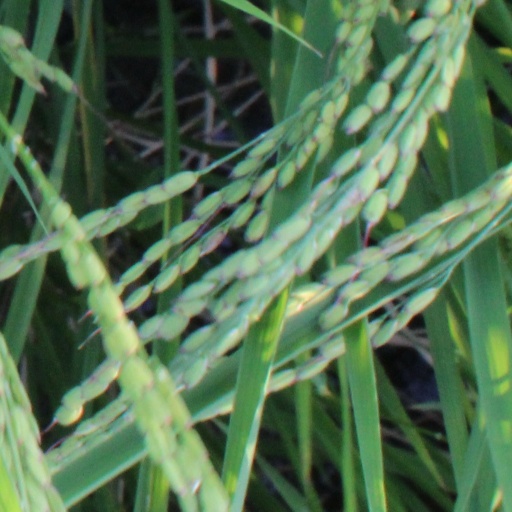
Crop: rice